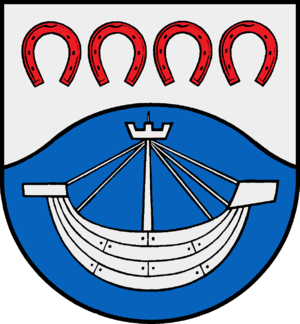
Hohwacht (Ostsee) est une commune allemande de l'arrondissement de Plön, dans le Land de Schleswig-Holstein.